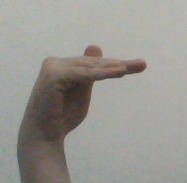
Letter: khaa